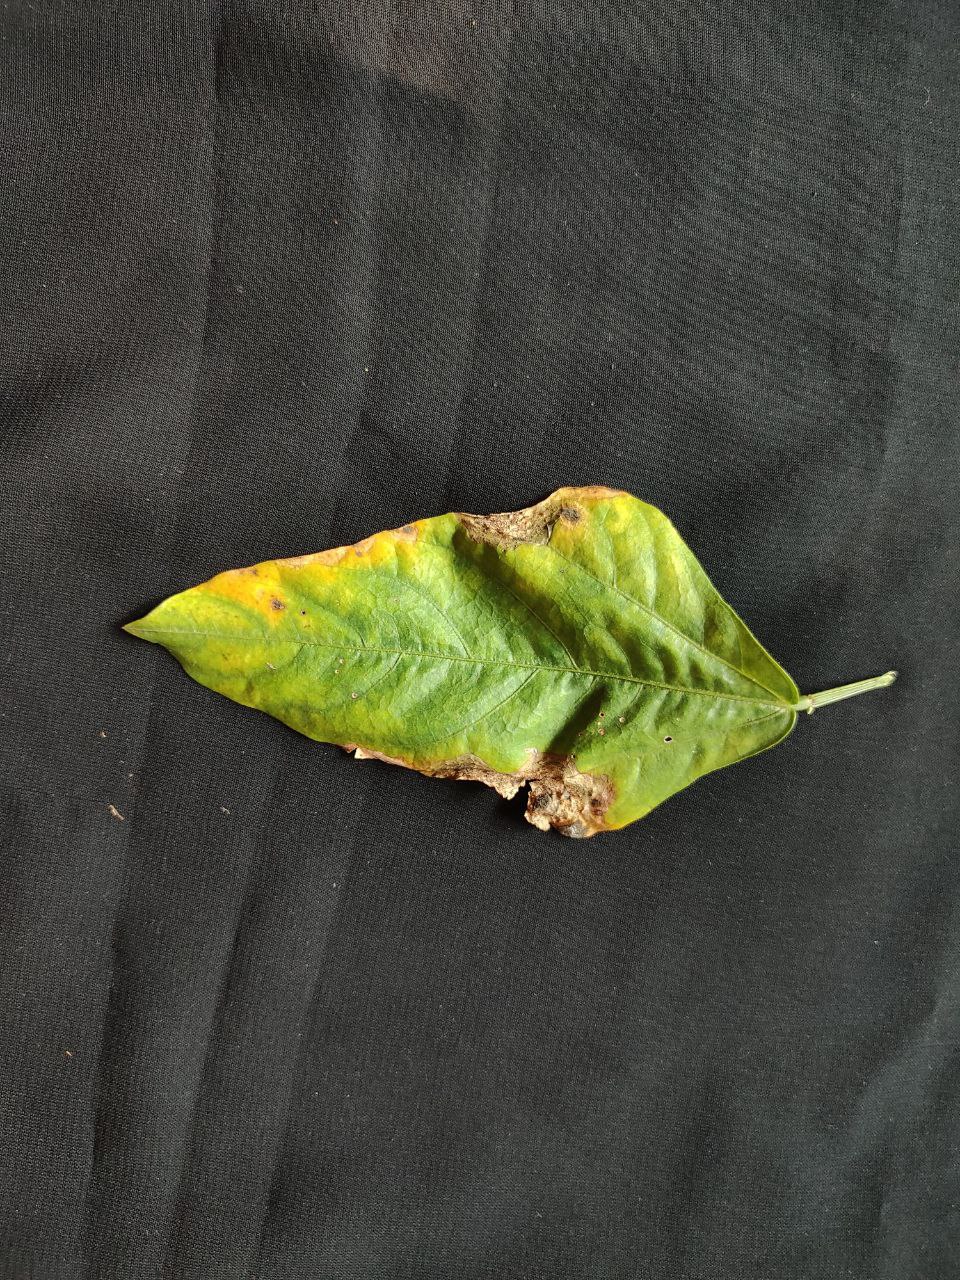
Crop: cowpea
Leaf condition: Bacterial wilt